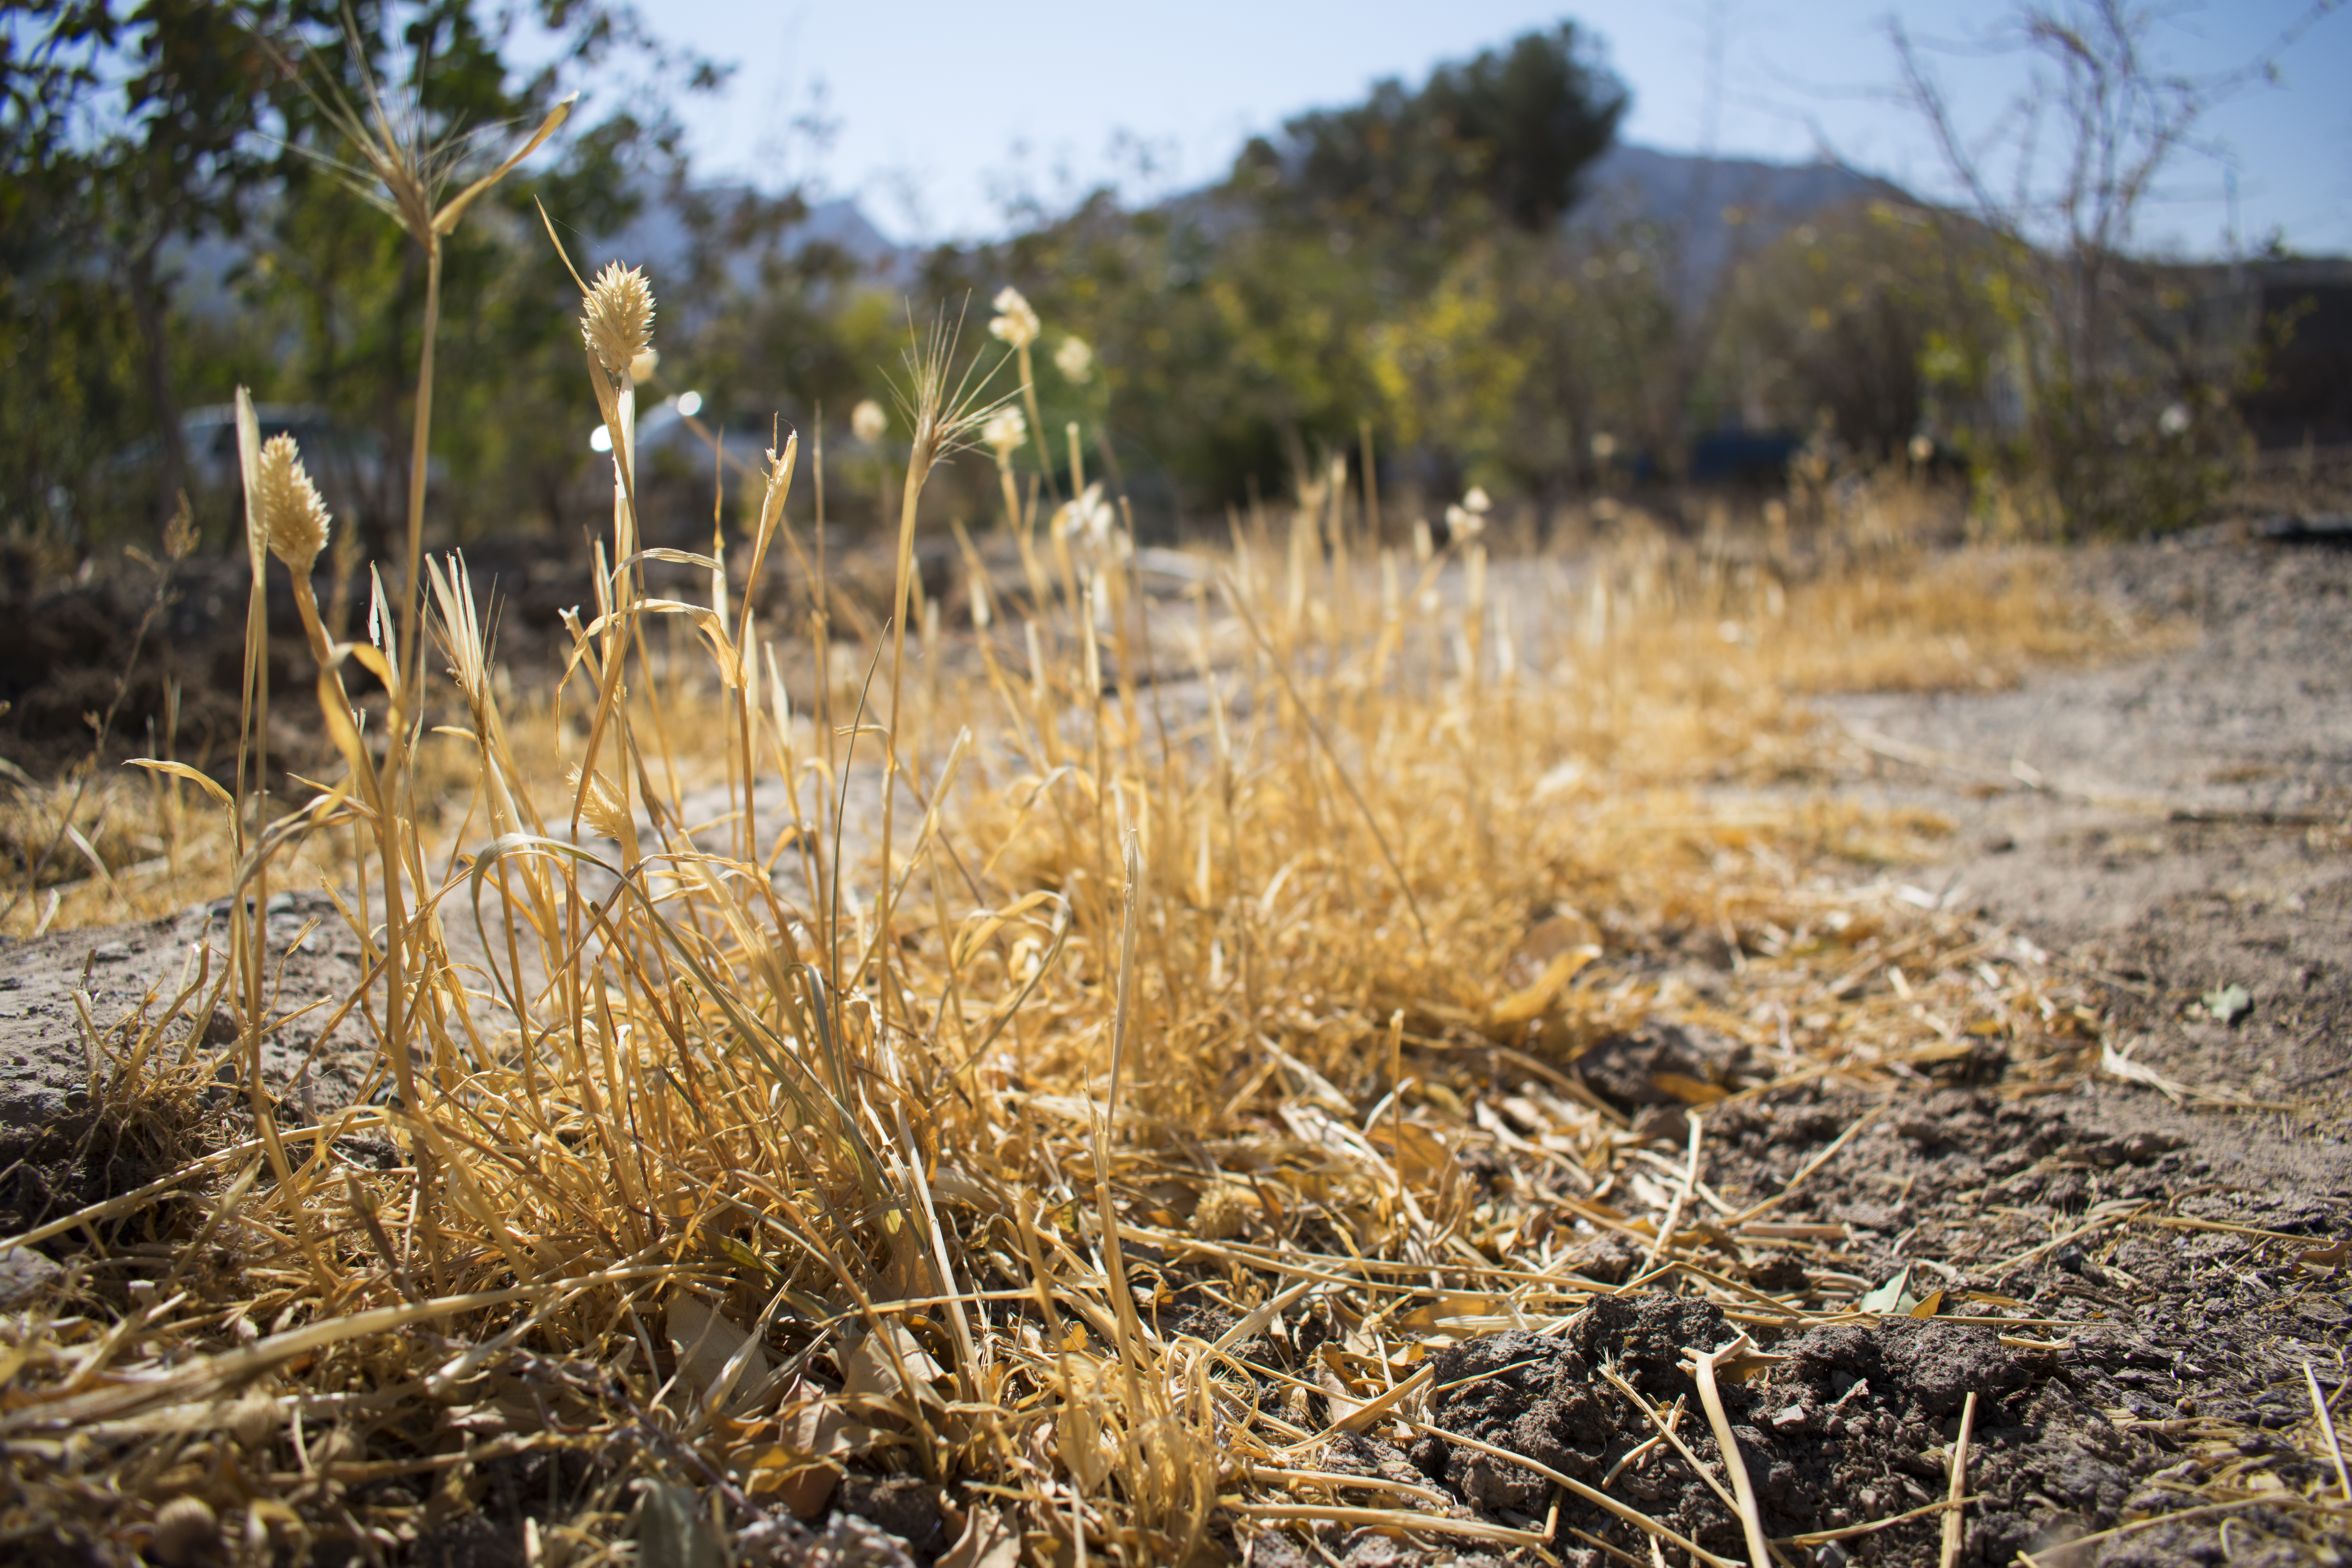
grain field, ecosystem, grass, grass family, plant, prairie, shrubland, straw, crop, spring, phragmites, plant community, field, ecoregion, sky, tree, commodity